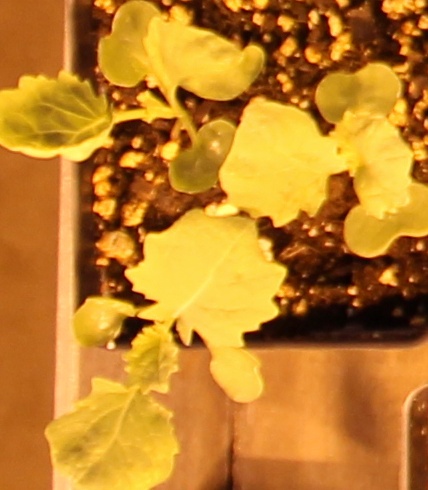
Label: Canola